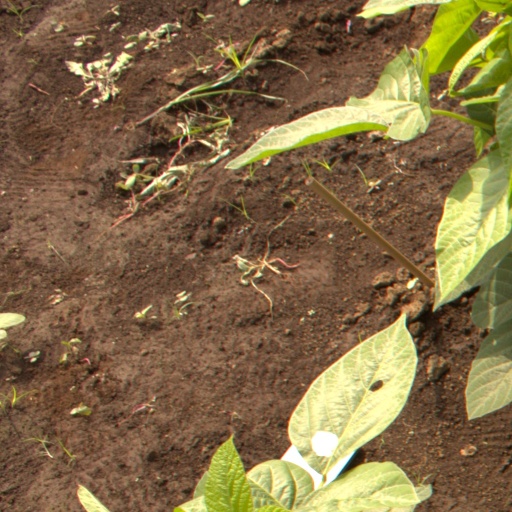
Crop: soybean